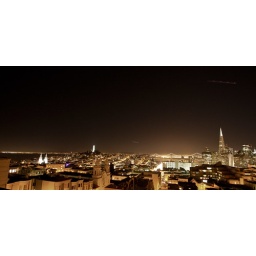
San Francisco skyline with Bay Bridge and Coit tower from a roof in Russian Hill.